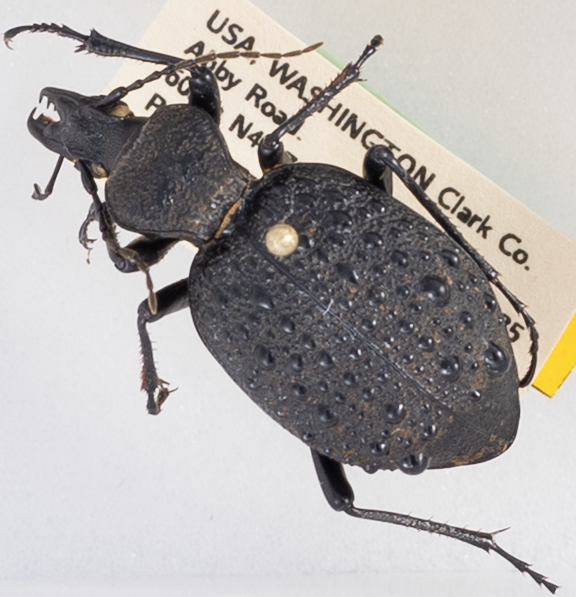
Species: Cychrus tuberculatus
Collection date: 2019-06-25
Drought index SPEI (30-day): -1.362
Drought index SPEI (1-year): -2.09
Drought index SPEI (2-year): -2.09